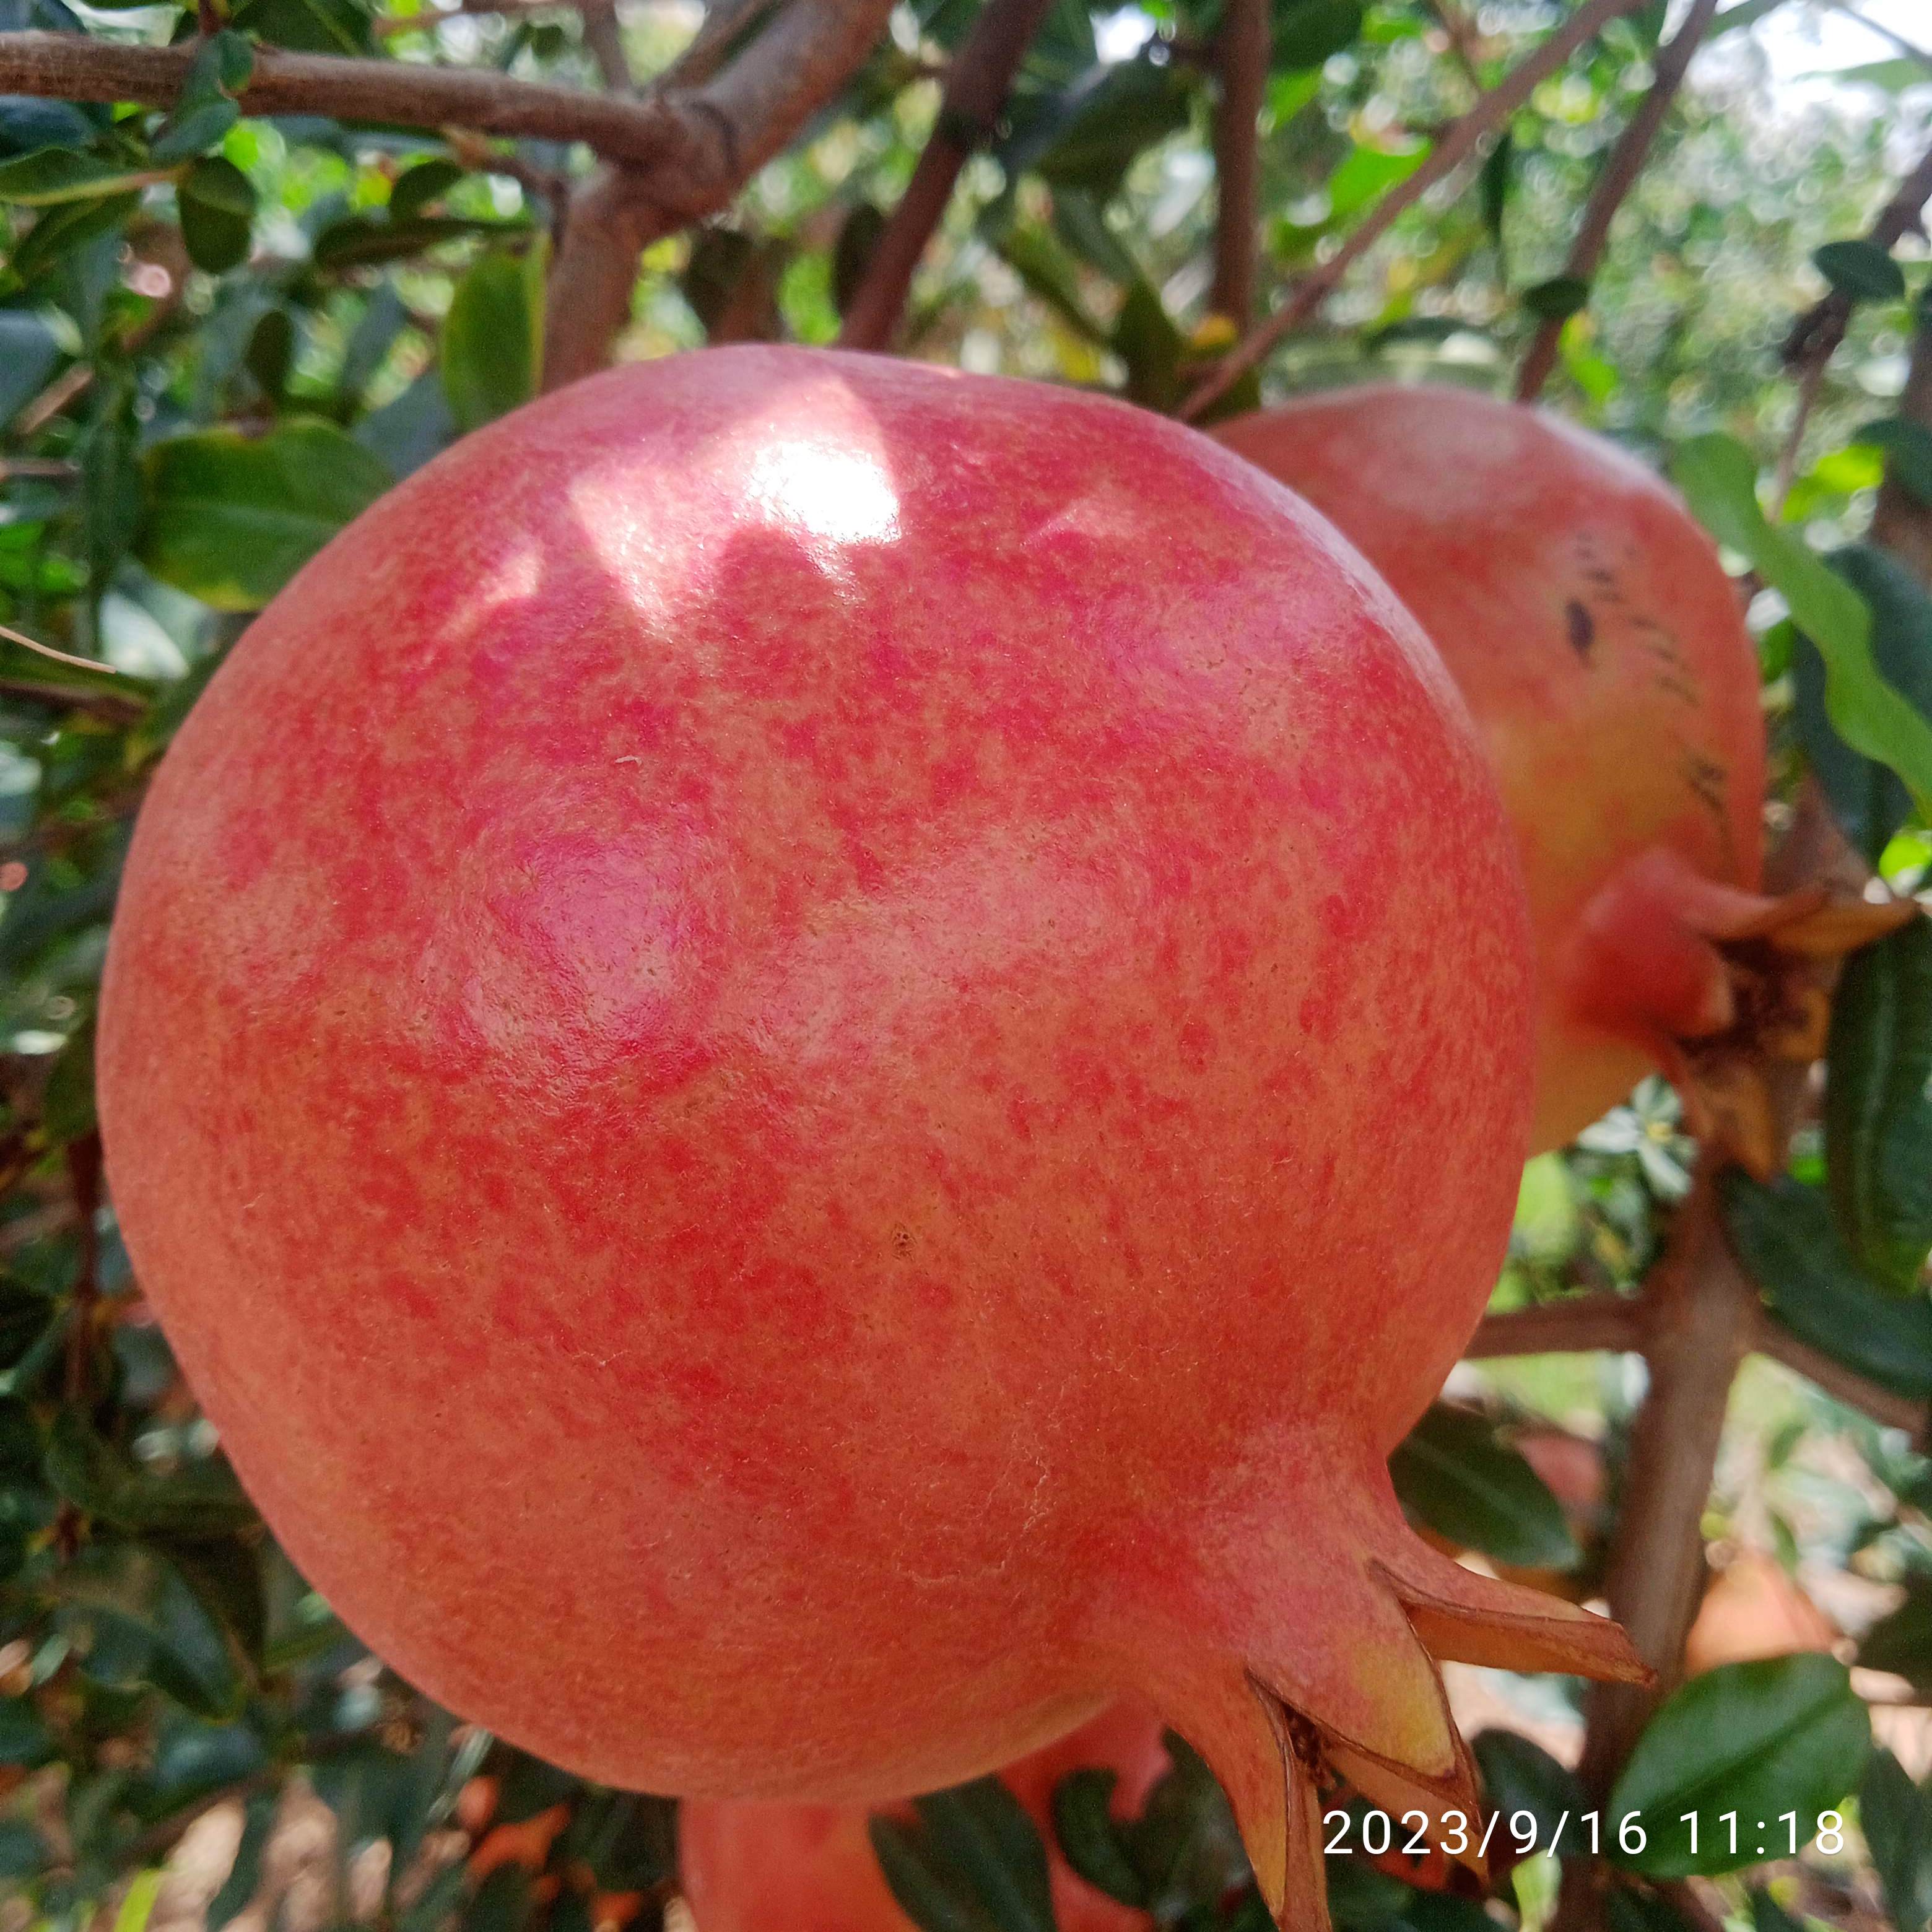
Label: Healthy